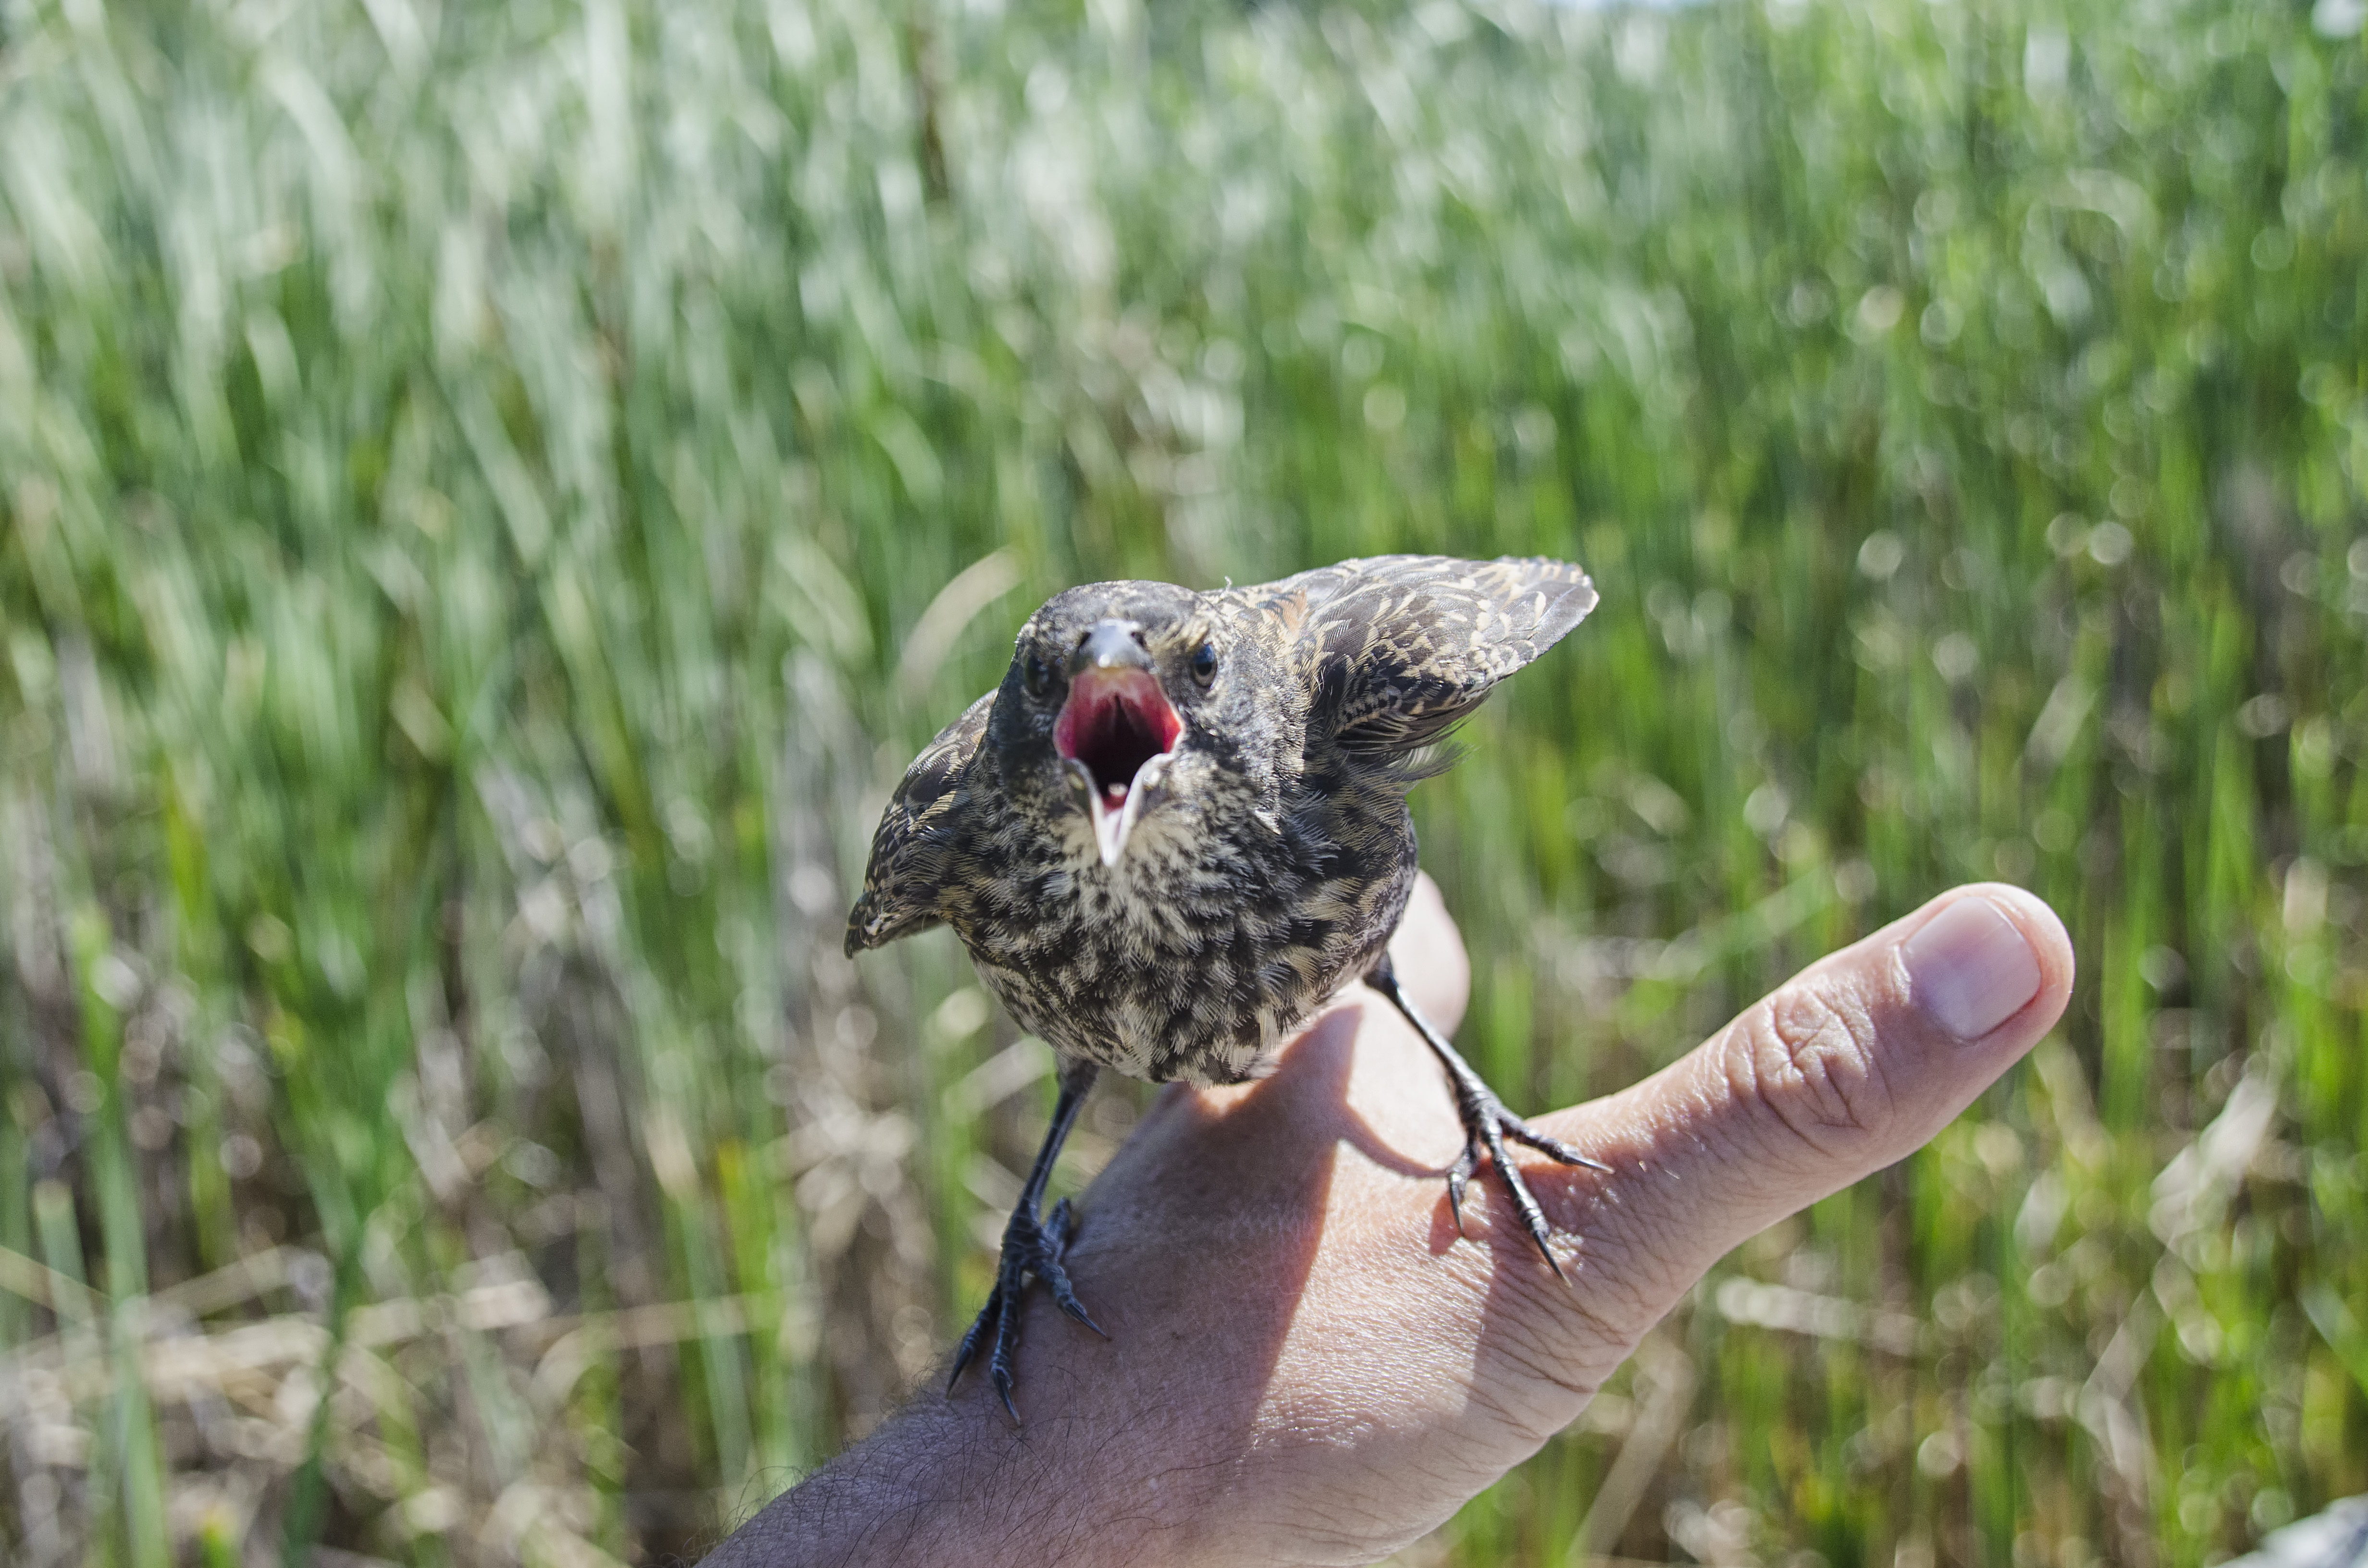
nature, grass, bird, flower, wildlife, red, winged, fauna, canada, a, vertebrate, quebec, blackbird, sherbrooke, oiseau, carouge, paulettes